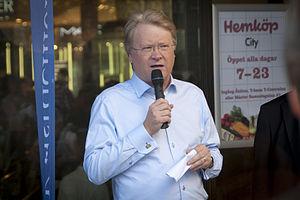
Lars Göran Peter Adaktusson est un homme politique suédois né le 6 août 1955 à Jönköping, membre des Chrétiens-démocrates.